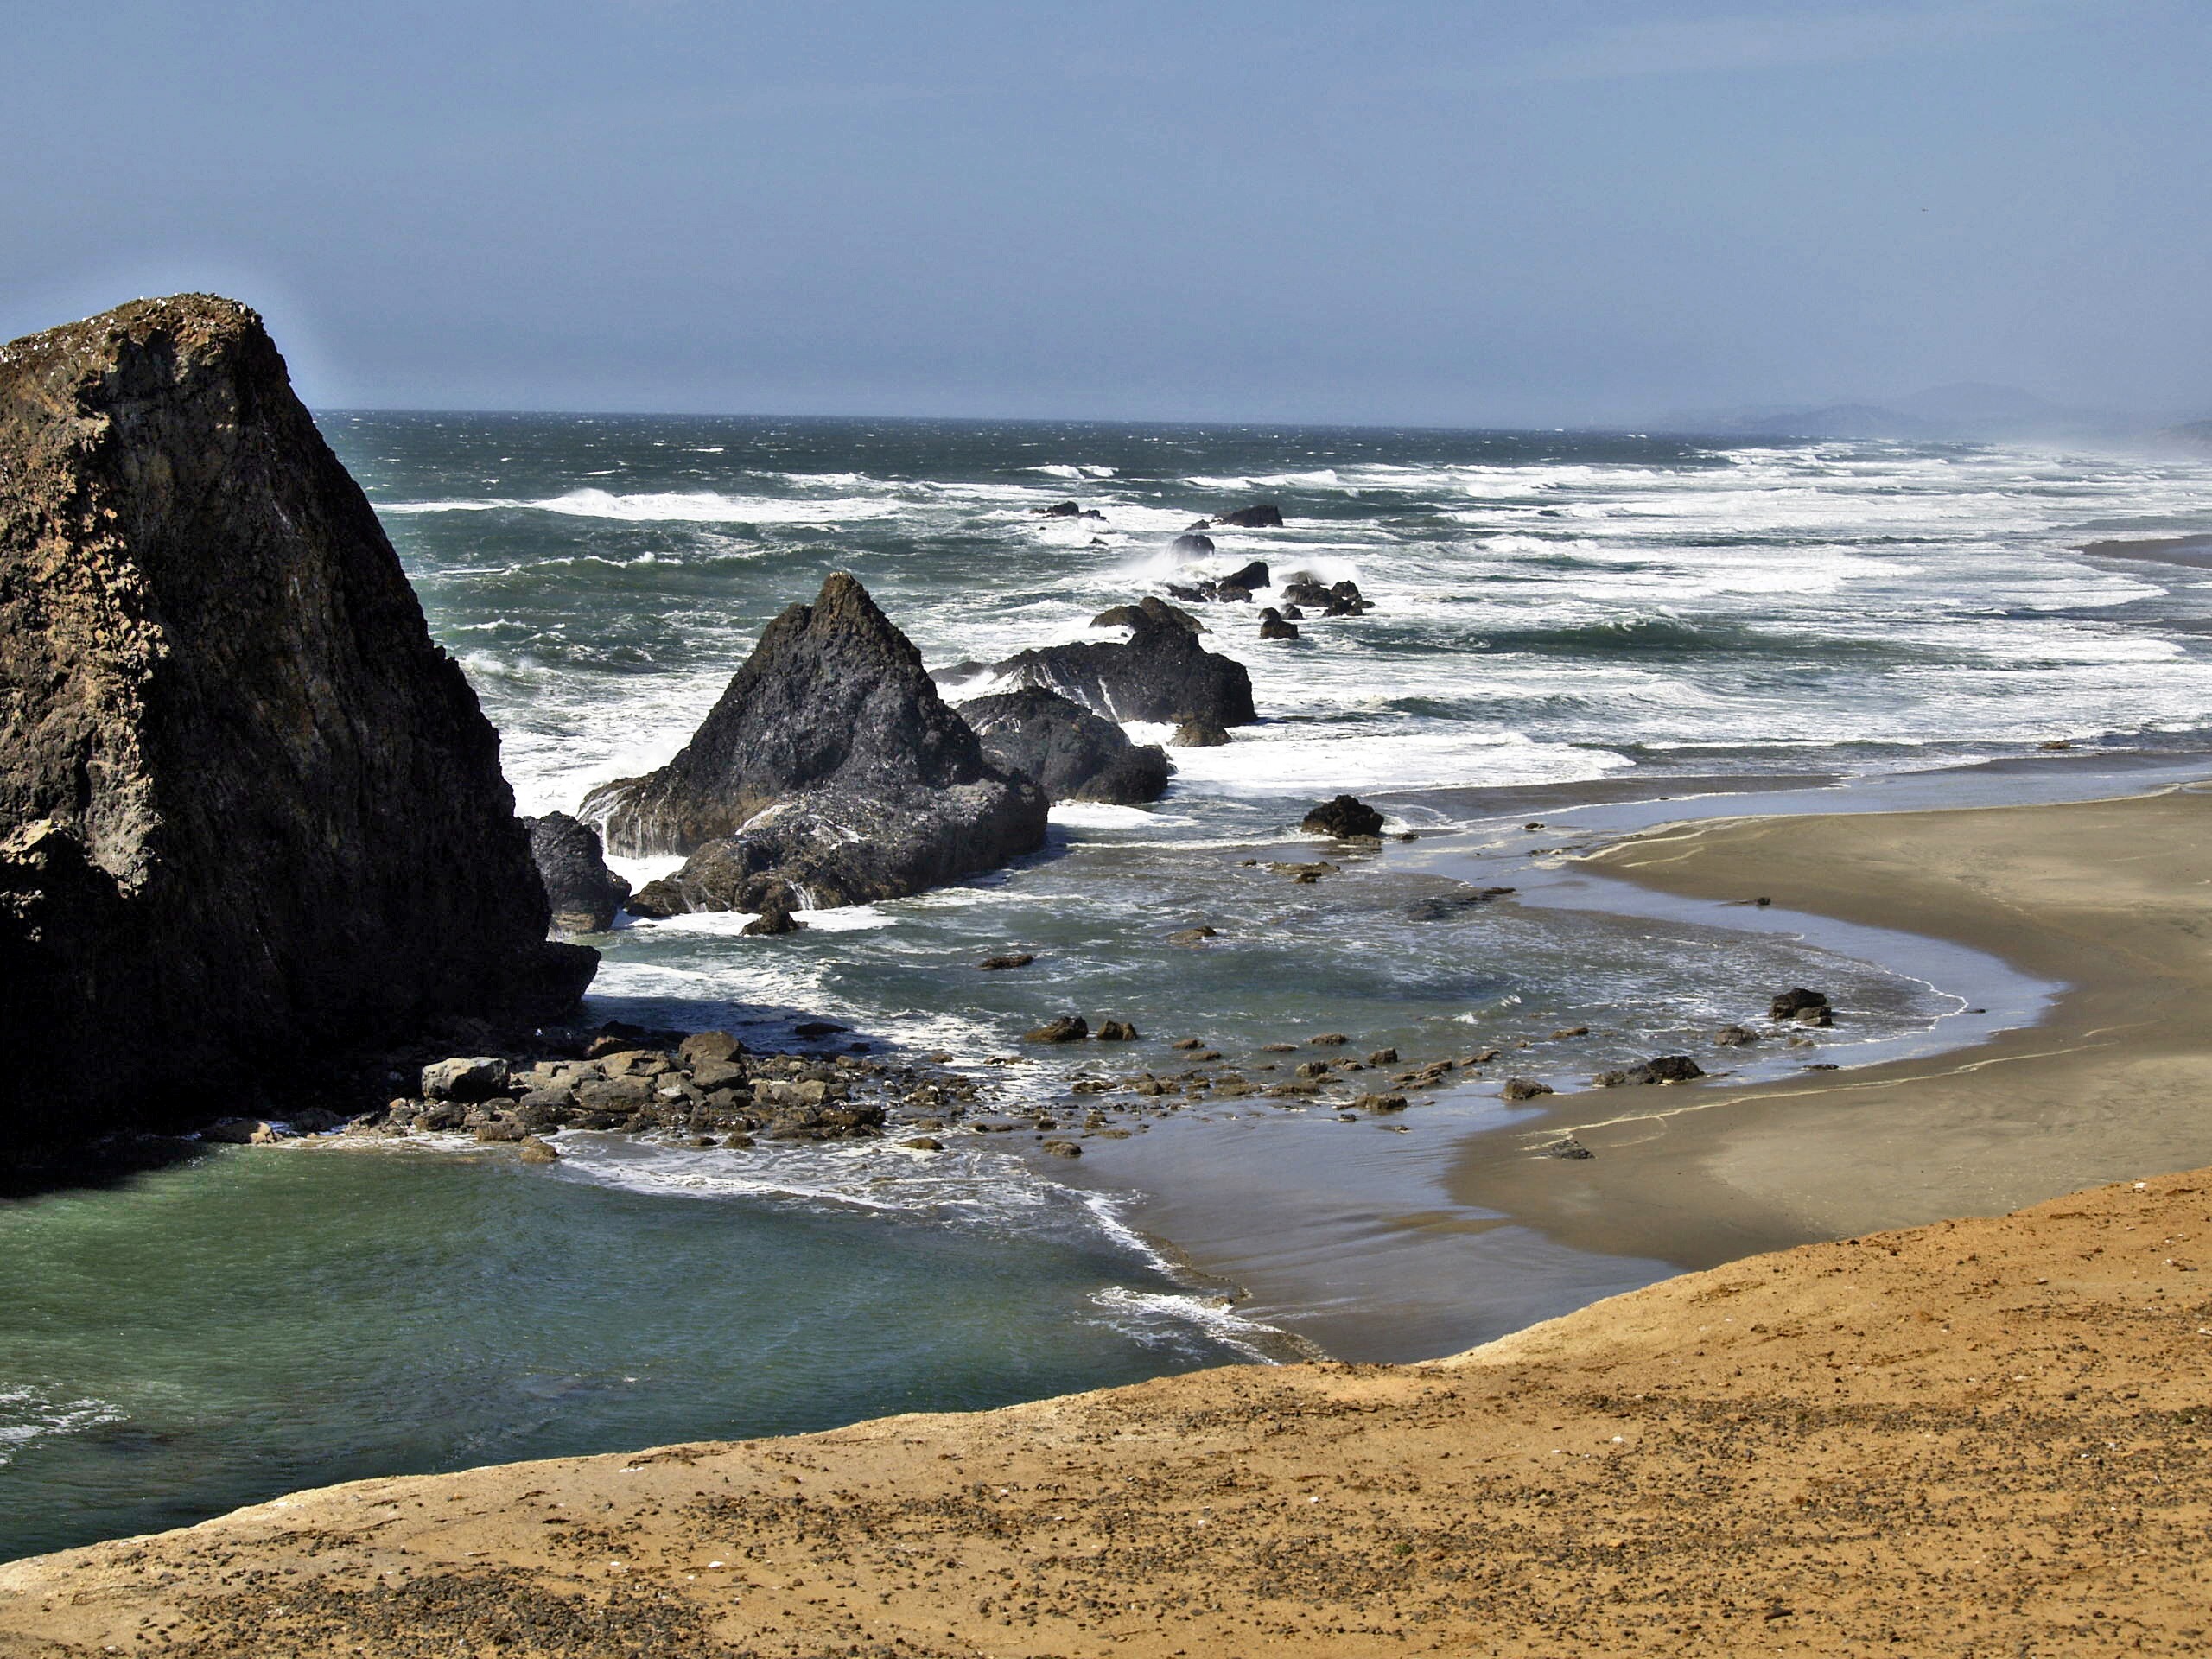
beach, landscape, sea, coast, water, nature, sand, rock, ocean, horizon, shore, wave, vacation, shoreline, cliff, cove, scenery, usa, bay, terrain, material, body of water, waves, cape, oregon, wind wave